Reuben Webster Millsaps

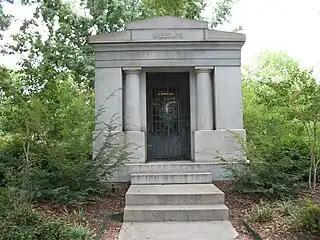
Tomb on the campus of Millsaps College

He died at his home in Jackson on June 28, 1916, at the age of 83. He was buried on the campus of Millsaps College in Jackson.